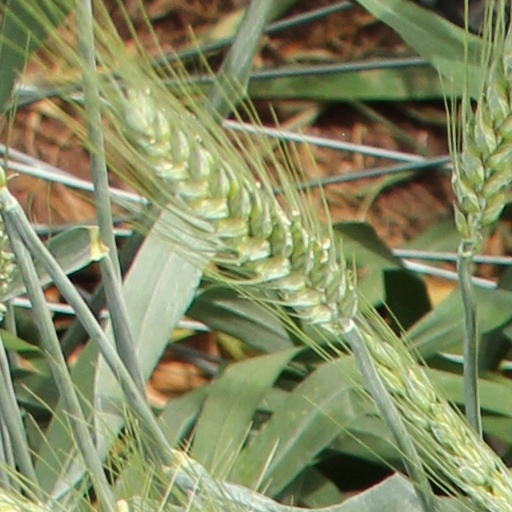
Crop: wheat